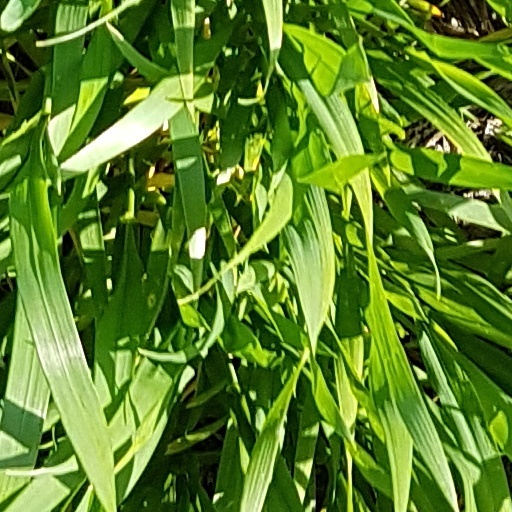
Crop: wheat